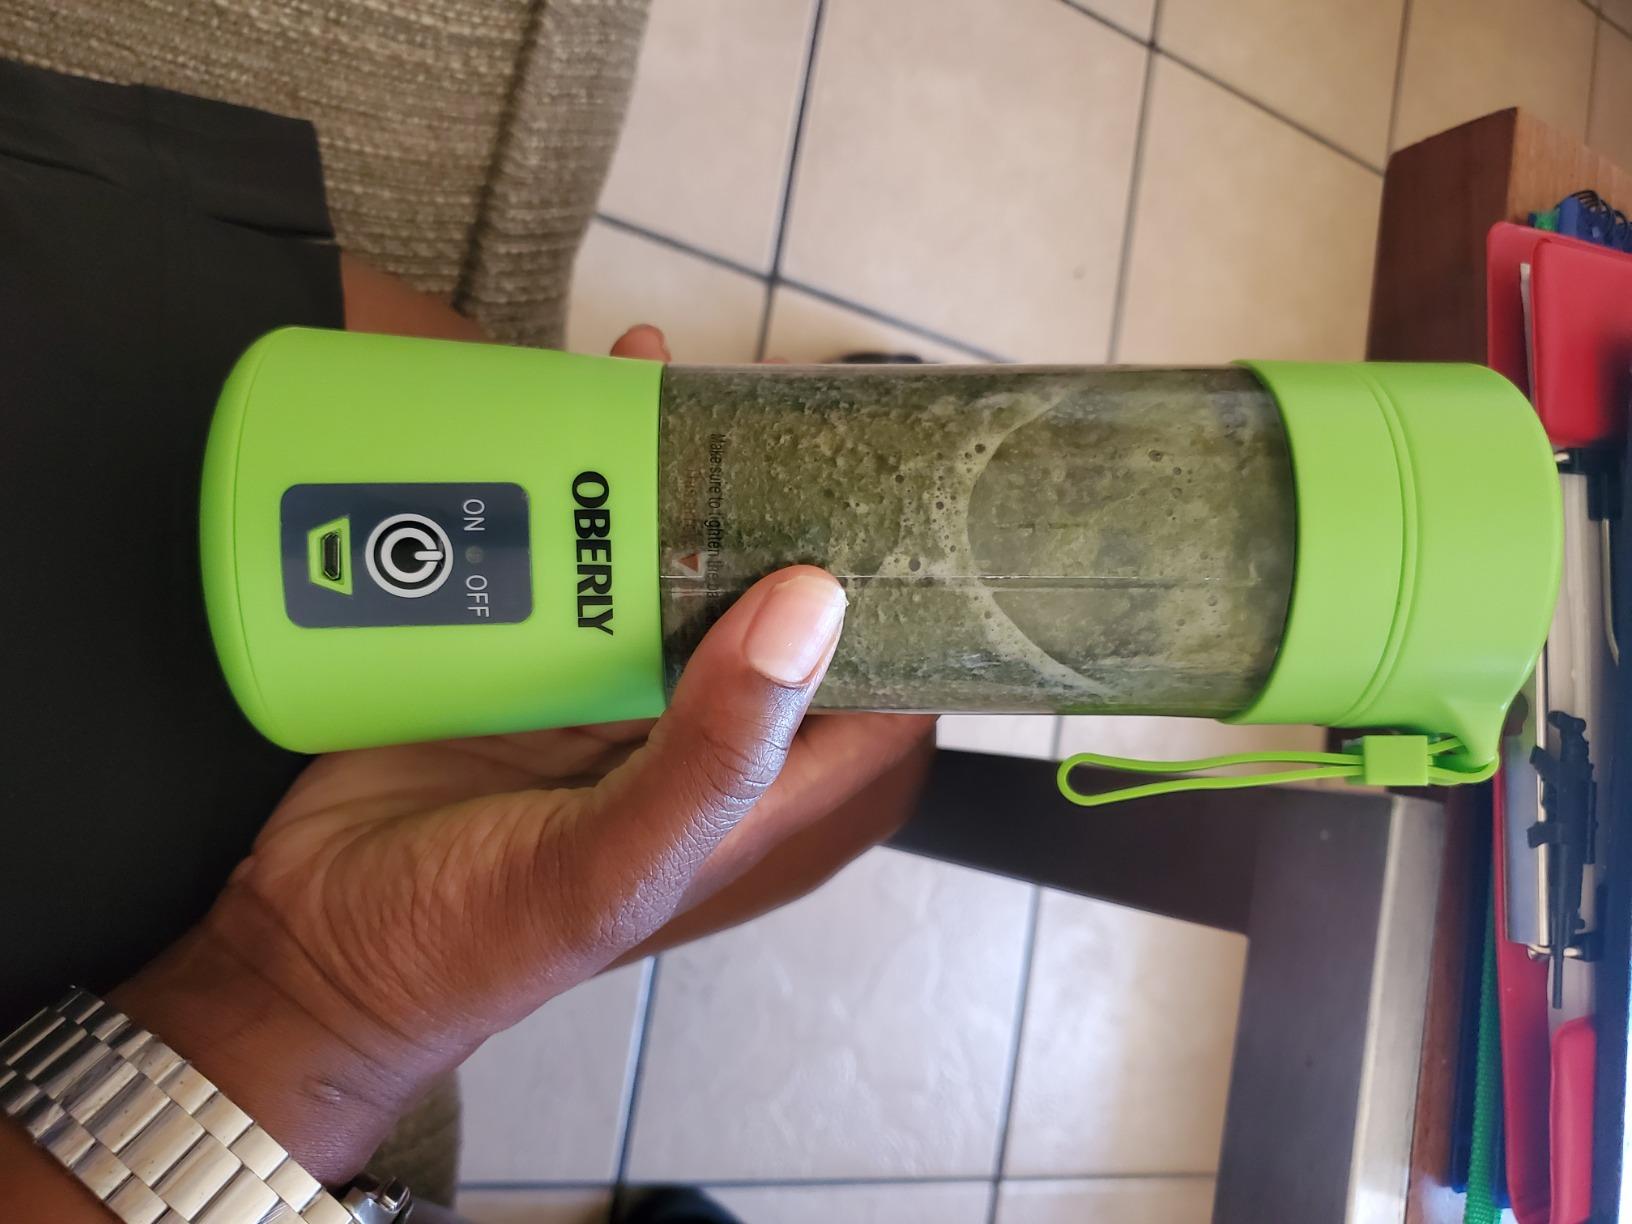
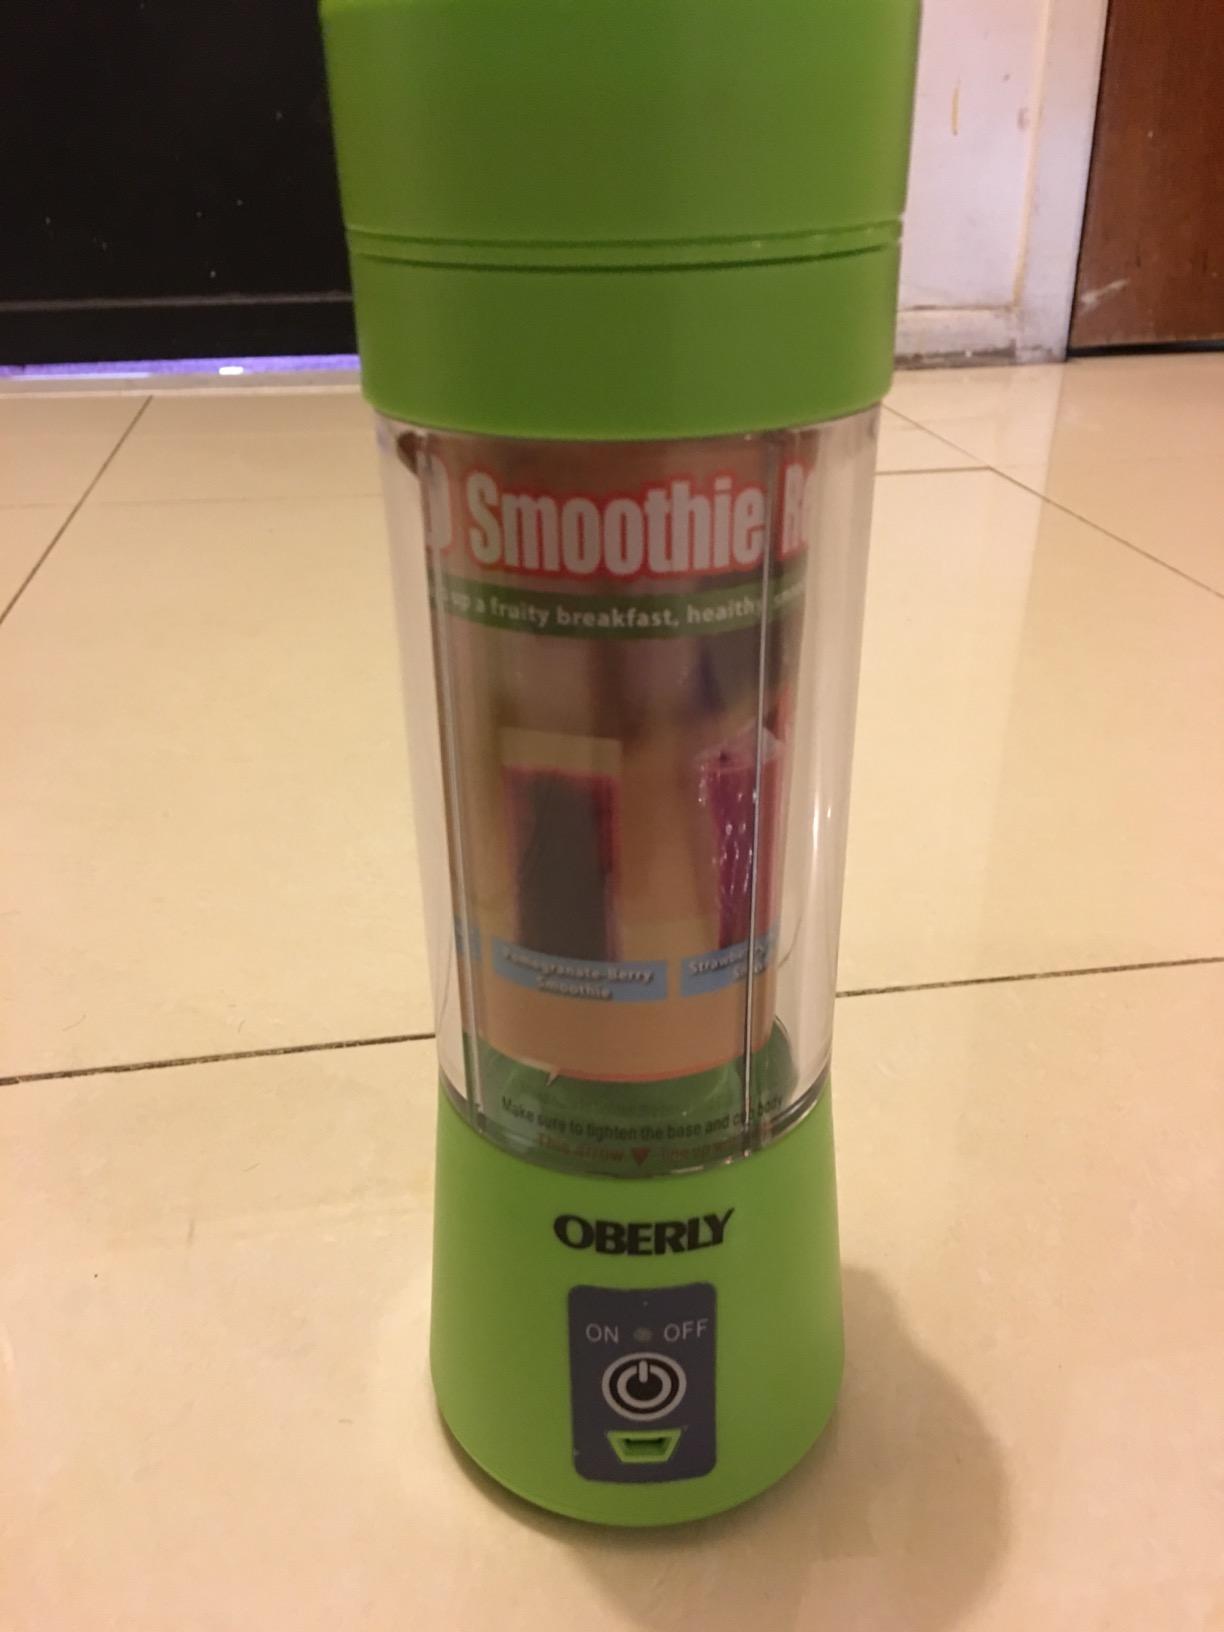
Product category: items_blender
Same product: yes